Pedro Almodóvar

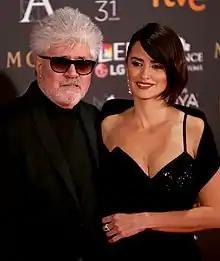
Almodóvar with Penélope Cruz in 2017

A critic from "Popmatters" notes that Almodóvar is interested in depicting women overcoming tragedies and adversities and the power of close female relationships. Ryan Vlastelica from "AVClub" wrote: "Many of his characters track a Byzantine plot to a cathartic reunion, a meeting where all can be understood, if not forgiven. They seek redemption". Almodóvar stated that he does not usually write roles for specific actors, but after casting a film, he custom-tailors the characters to suit the actors; he believes his role as a director is a "mirror for the actors – a mirror that can't lie".